Small nucleolar RNA SNORD24

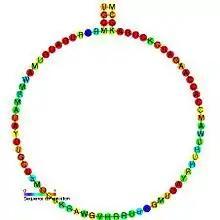
Predicted secondary structure and sequence conservation of SNORD24

In molecular biology, U24 is a member of the C/D class of snoRNA which contain the C (UGAUGA) and D (CUGA) box motifs. C/D box snoRNAs have been shown to act as methylation guides for a number of RNA targets. U24 is encoded within an intron of the gene for ribosomal protein L7a in mammals, chicken and Fugu. The U76/SNORD76 snoRNA is found in an intron of the uRNA host gene (UHG) growth arrest specific 5 (GAS5) transcript gene. snoRNAs Z20 and U76 snoRNAs show clear similarity to U24.